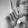
ASL letter: L